Angels in the Outfield (1994 film)

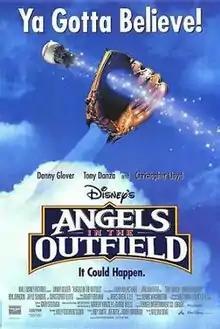
Theatrical release poster

Angels in the Outfield is a 1994 American family sports fantasy comedy-drama film directed by William Dear. It is a remake of the 1951 film of the same name. It stars Danny Glover, Tony Danza and Christopher Lloyd, and features several future stars, including Joseph Gordon-Levitt (in the lead), Adrien Brody, Matthew McConaughey, and Neal McDonough. It was followed by two made for TV sequels, "Angels in the Endzone" and "Angels in the Infield". It was released less than a month before the 1994 MLB Baseball Strike, which forced the league to cancel the playoffs and the World Series.